Abbotsford, Victoria

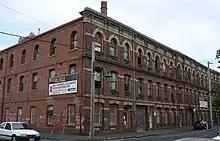
Denton Hat Mills

Like many of Melbourne's inner suburbs, there are few detached houses in Abbotsford. Residential streets are often narrow, and some streets are leafy. A large proportion of houses in Abbotsford are subject to heritage overlay provisions, which protect their heritage value. The older residential sections consist mostly of working class single-storey Victorian terrace houses. Some double-storey terraces are found along the railway line and off the tram line on Victoria Street. Many terrace houses in Abbotsford remain in a state of disrepair although renovations have steadily increased as the suburb has gentrified. Notable examples are terraces in Charles Street, and the identical pair of Dorothy and Winniefred terraces in Lulie Street, which are listed on the Victorian Heritage Register. In recent years, many previous industrial and commercial sites have been redeveloped as housing, including sites along the Yarra River and the Denton Mills hat factory.